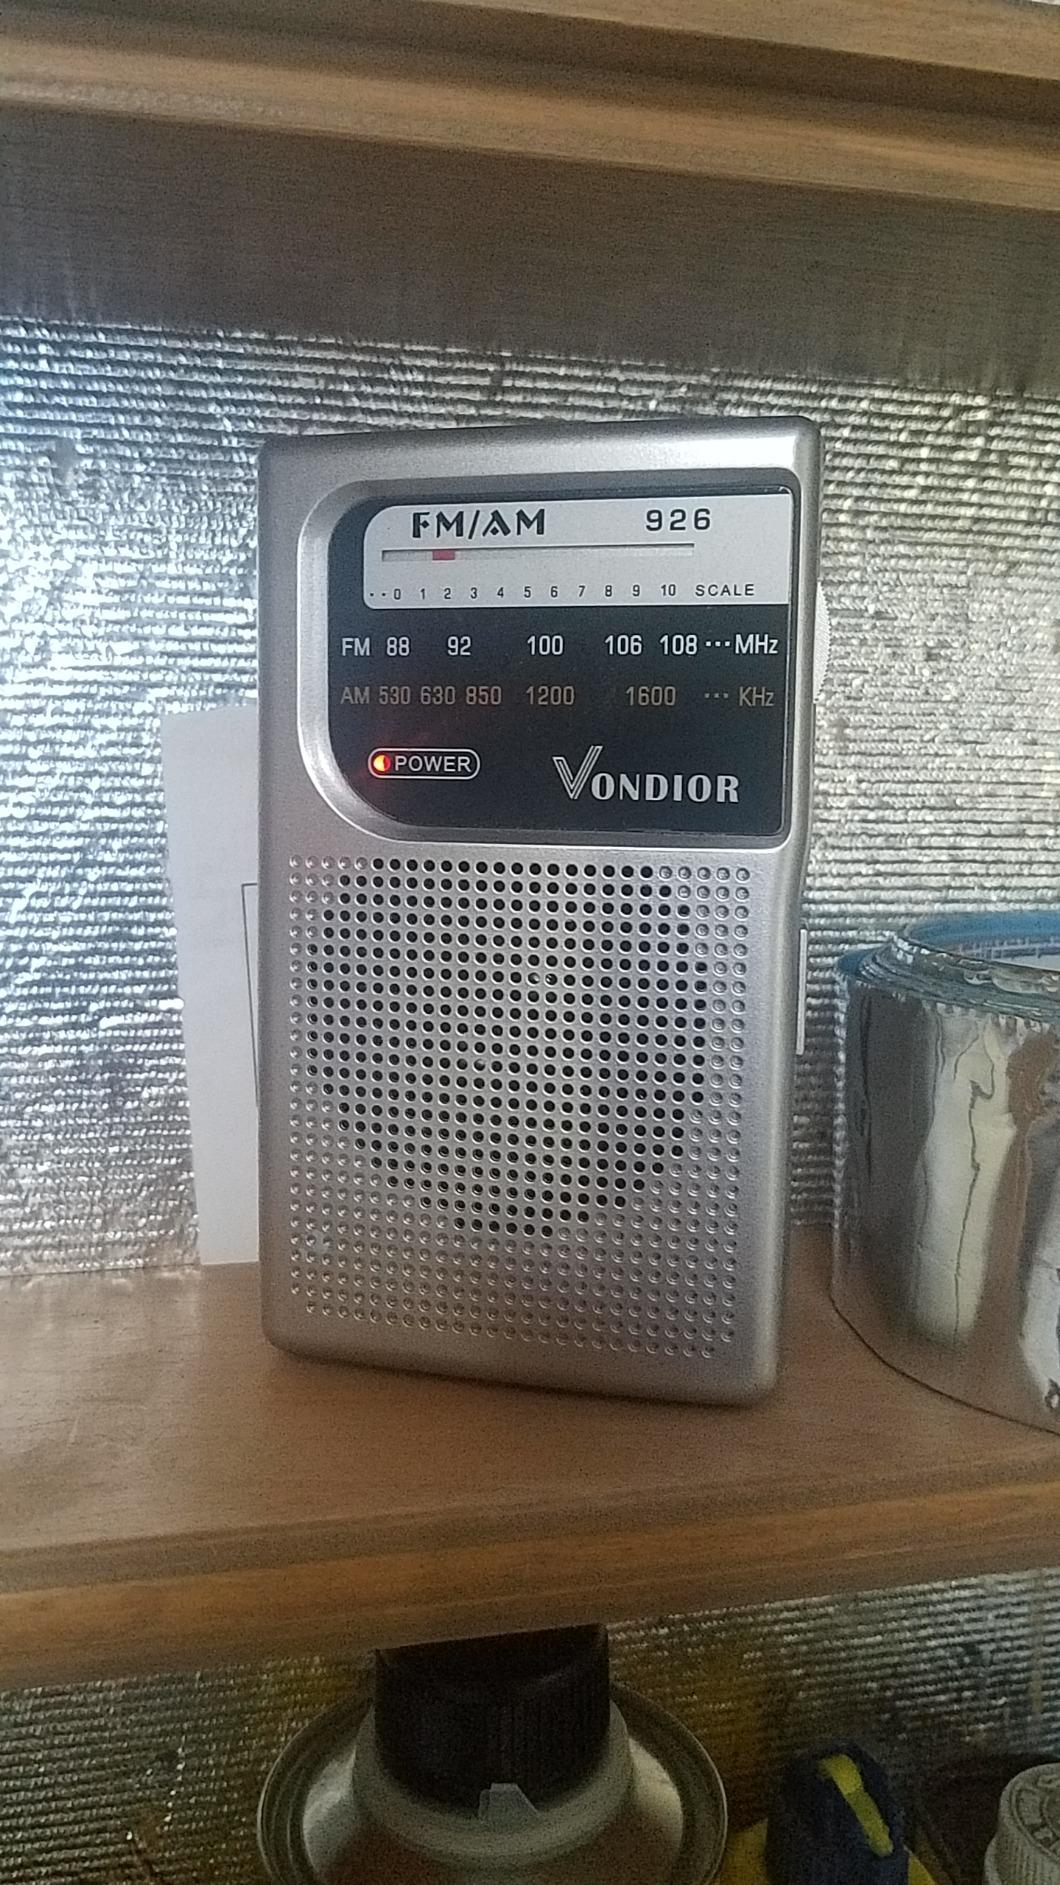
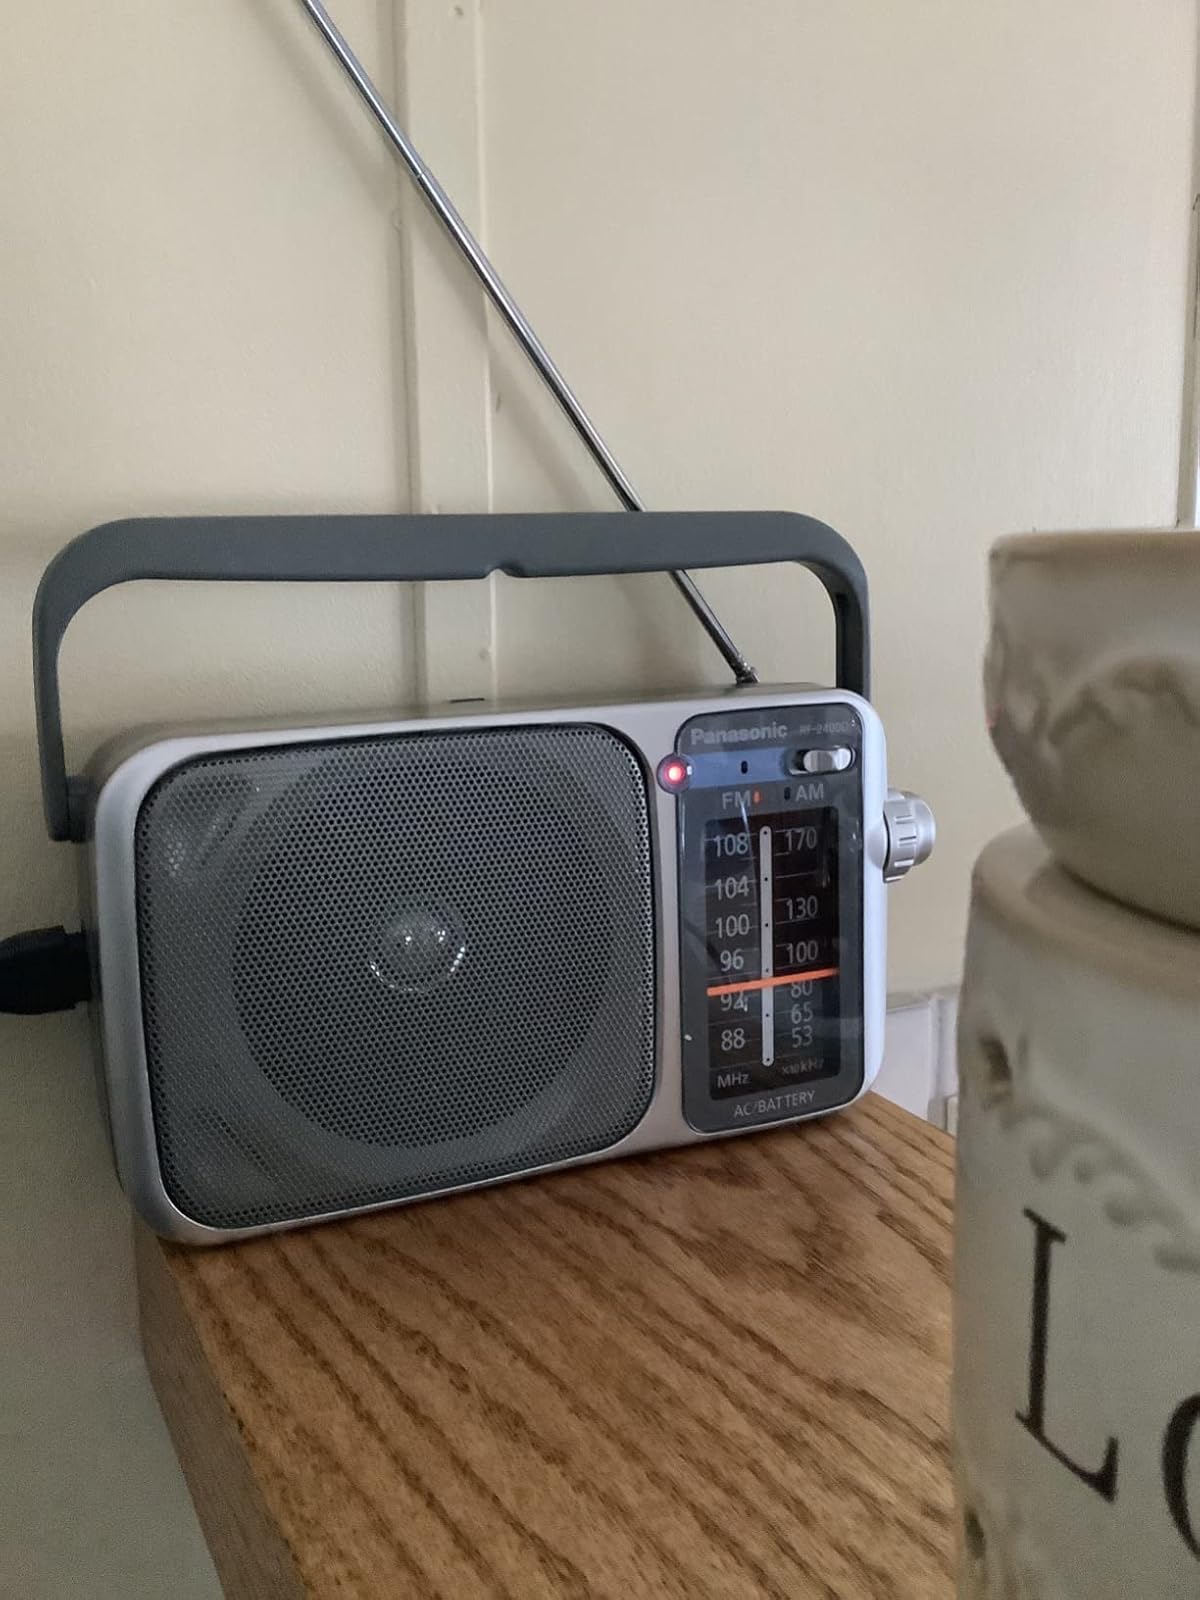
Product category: radio
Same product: no